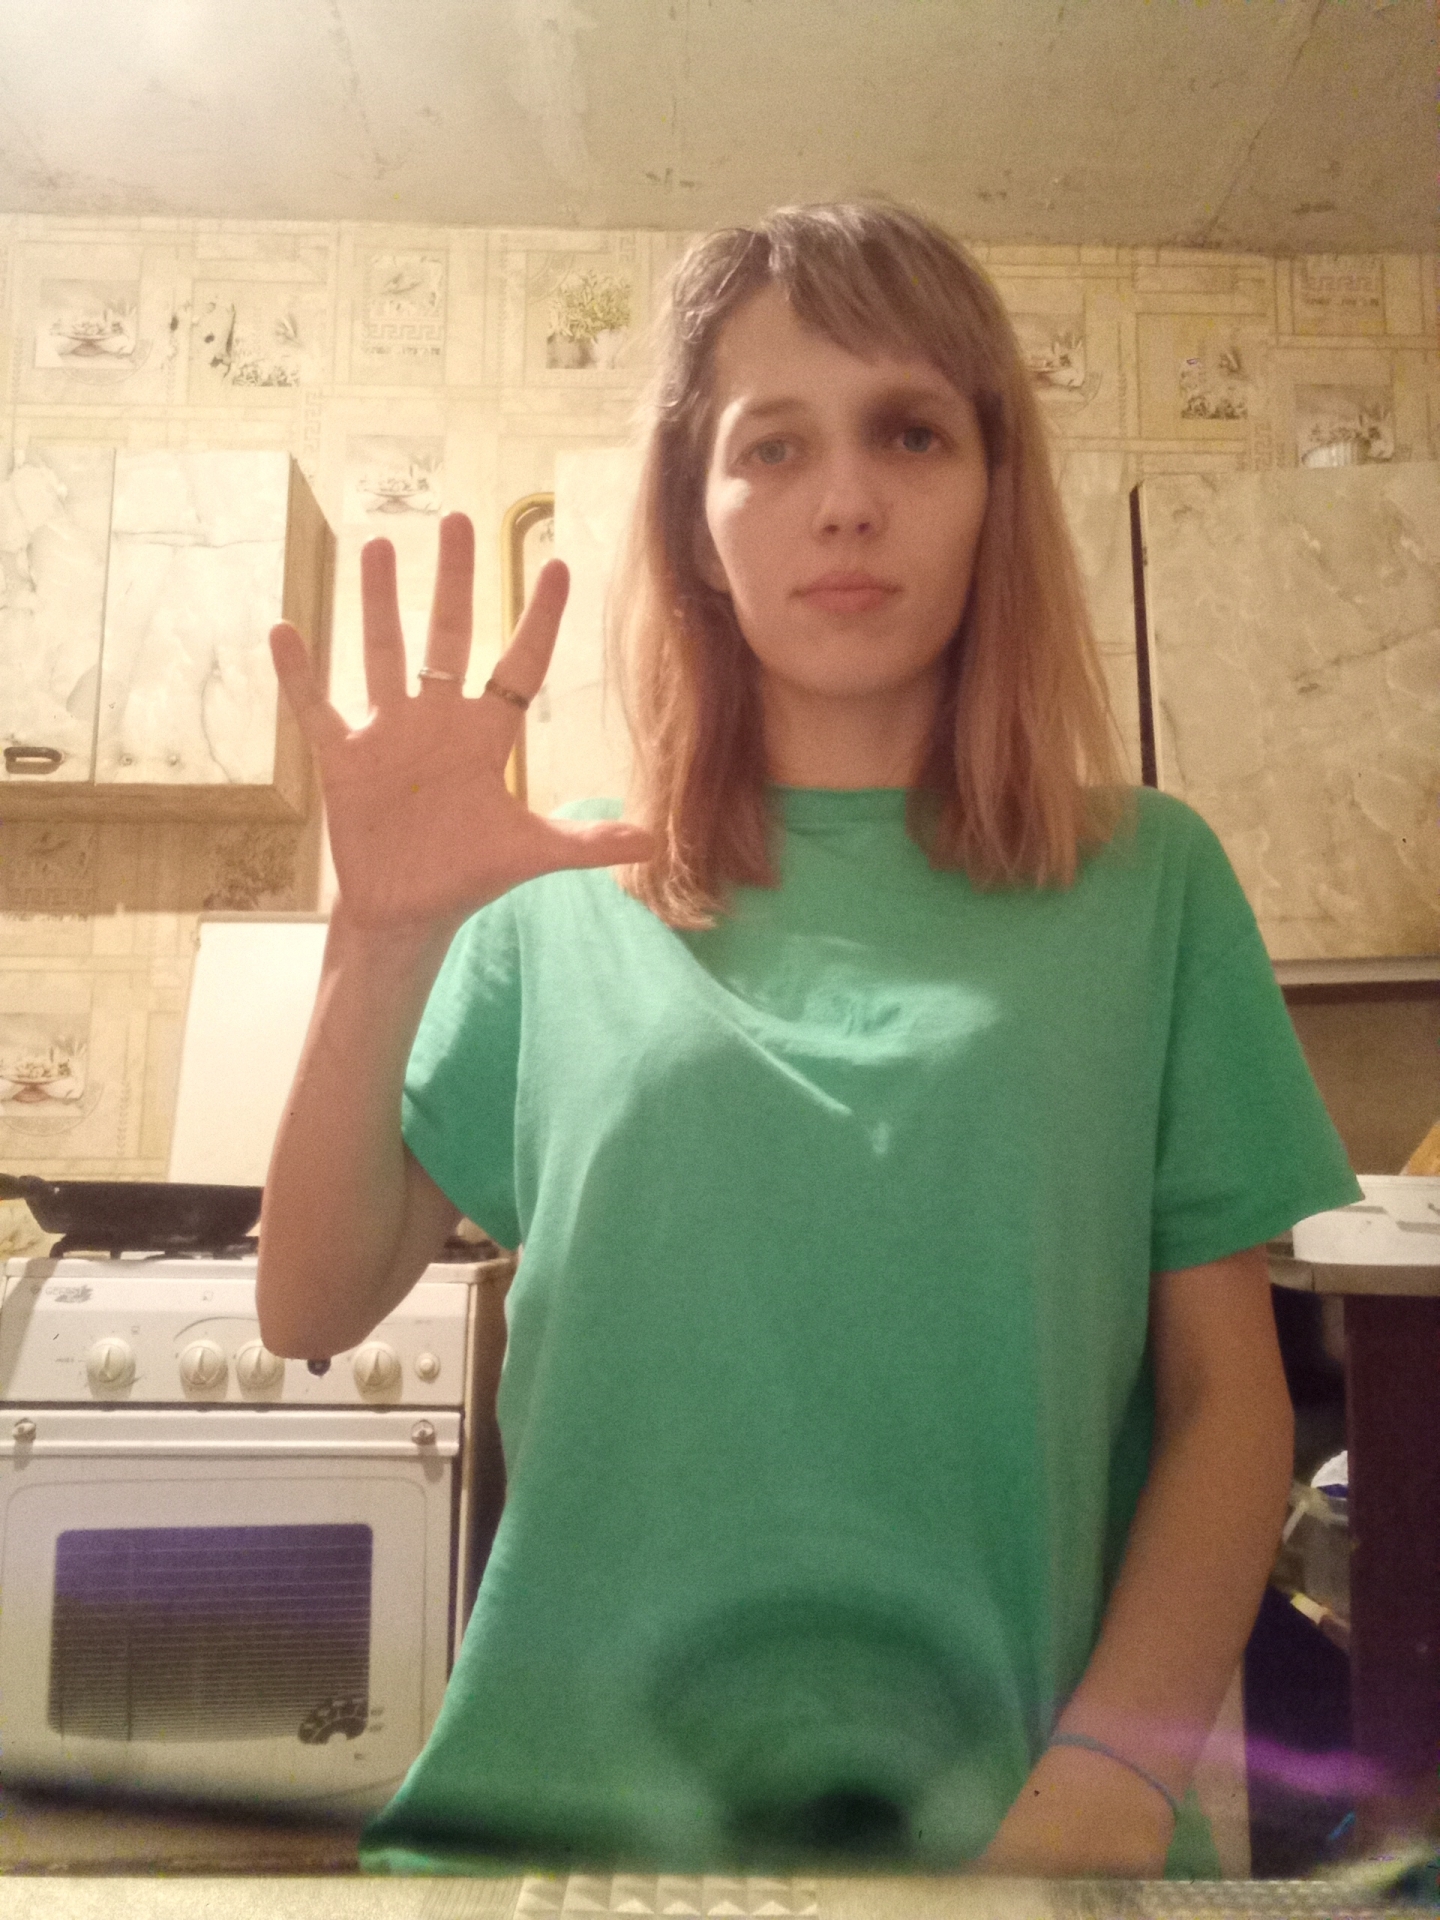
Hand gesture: palm